John Trevor (speaker)

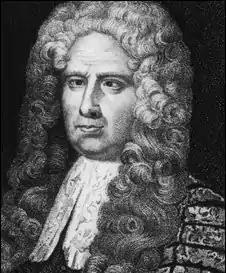
Engraving of Sir John Trevor

Sir John Trevor ("c." 1637 – 20 May 1717) was a Welsh lawyer and politician. He was Speaker of the English House of Commons from 1685 to 1687 (the Loyal Parliament) and from 1689 to 1695. Trevor also served as Master of the Rolls from 1685 to 1689 and from 1693 to 1717. His second term as Speaker came to an end due to a bribery allegation; he was expelled from the House of Commons shortly thereafter.